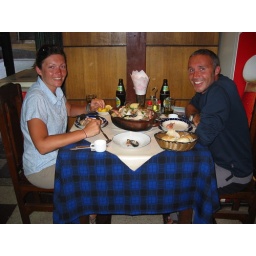
A huge and tasty fish stew in the central fish market